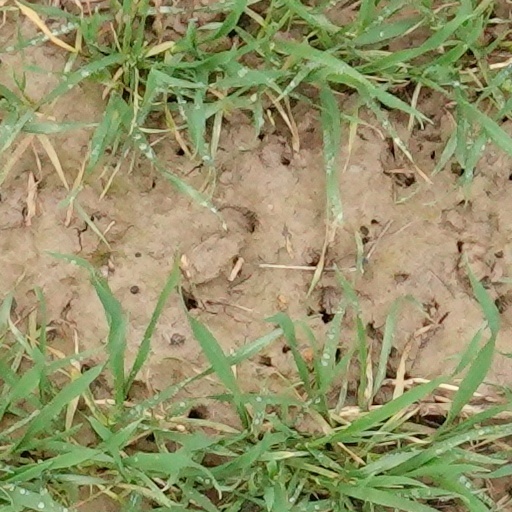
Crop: wheat